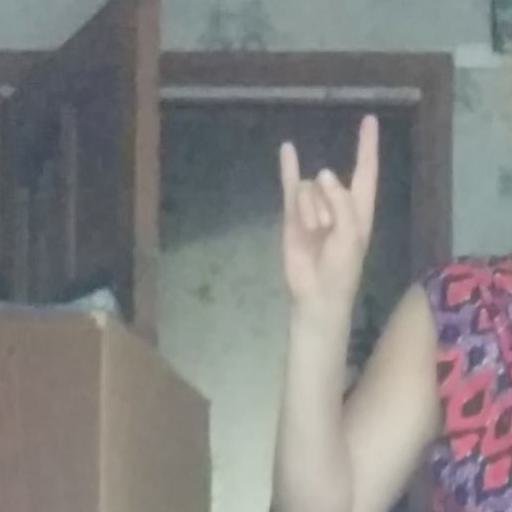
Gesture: rock